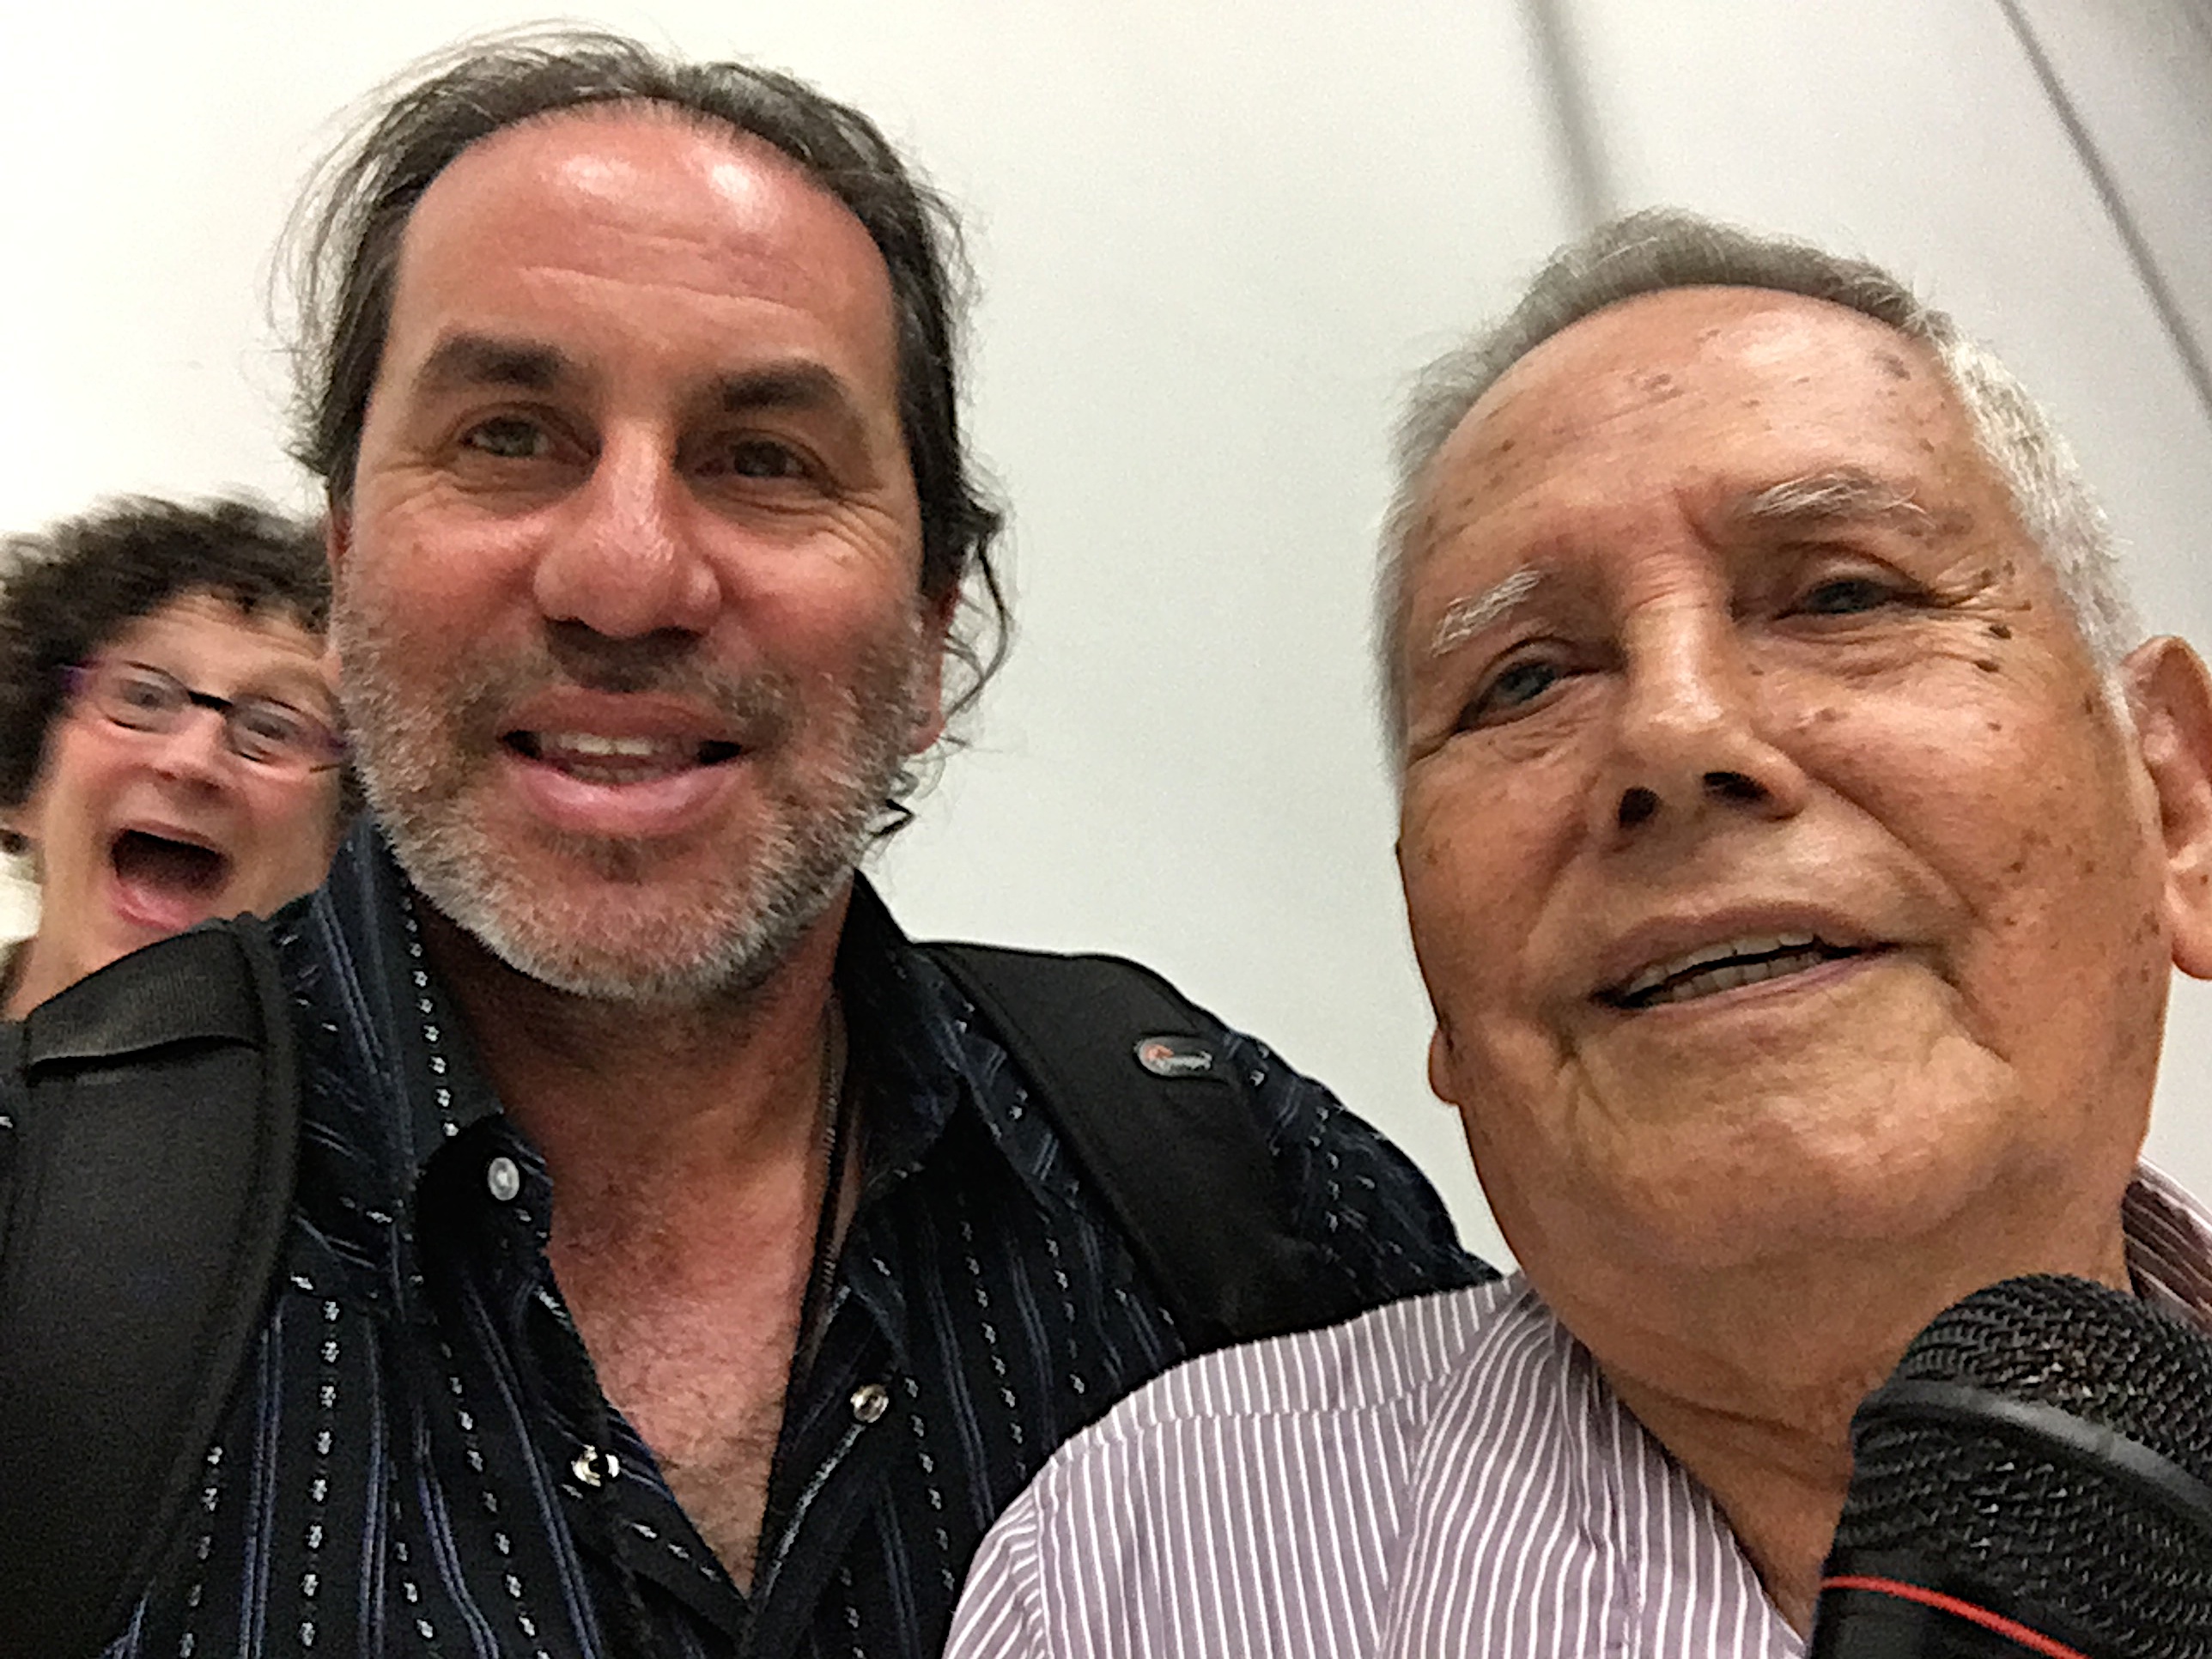
man, person, people, hair, beard, senior citizen, udgagora, facial hair